Juan Mónaco

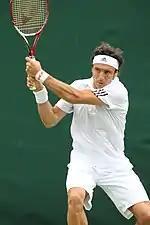
Mónaco at Wimbledon.

He lost in the first round of the Australian Open to Andrey Kuznetsov, suffering with a back injury. He then continued to play singles in the Davis Cup against Germany, where he won both matches defeating Florian Mayer and Tobias Kamke, and his team won 5–0. In doubles, he played with Rafael Nadal in his comeback and reached the final of the VTR Open, losing to Italians Paolo Lorenzi and Potito Starace. Mónaco made five first-round exits in the main draw of ATP events. In the Davis Cup quarterfinals against France, he hit back with a solid win over Gilles Simon in the second rubber, but lost his second match to Jo-Wilfried Tsonga.